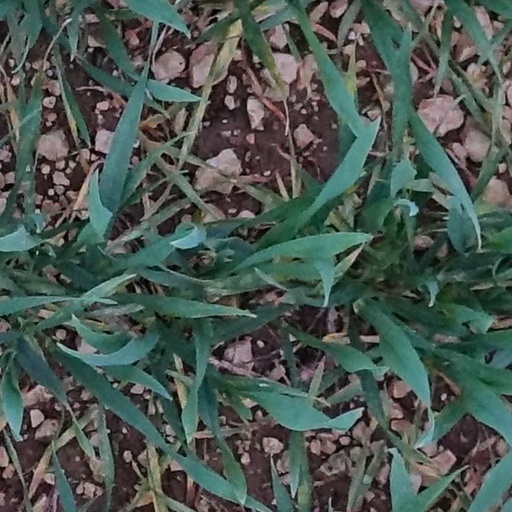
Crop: wheat